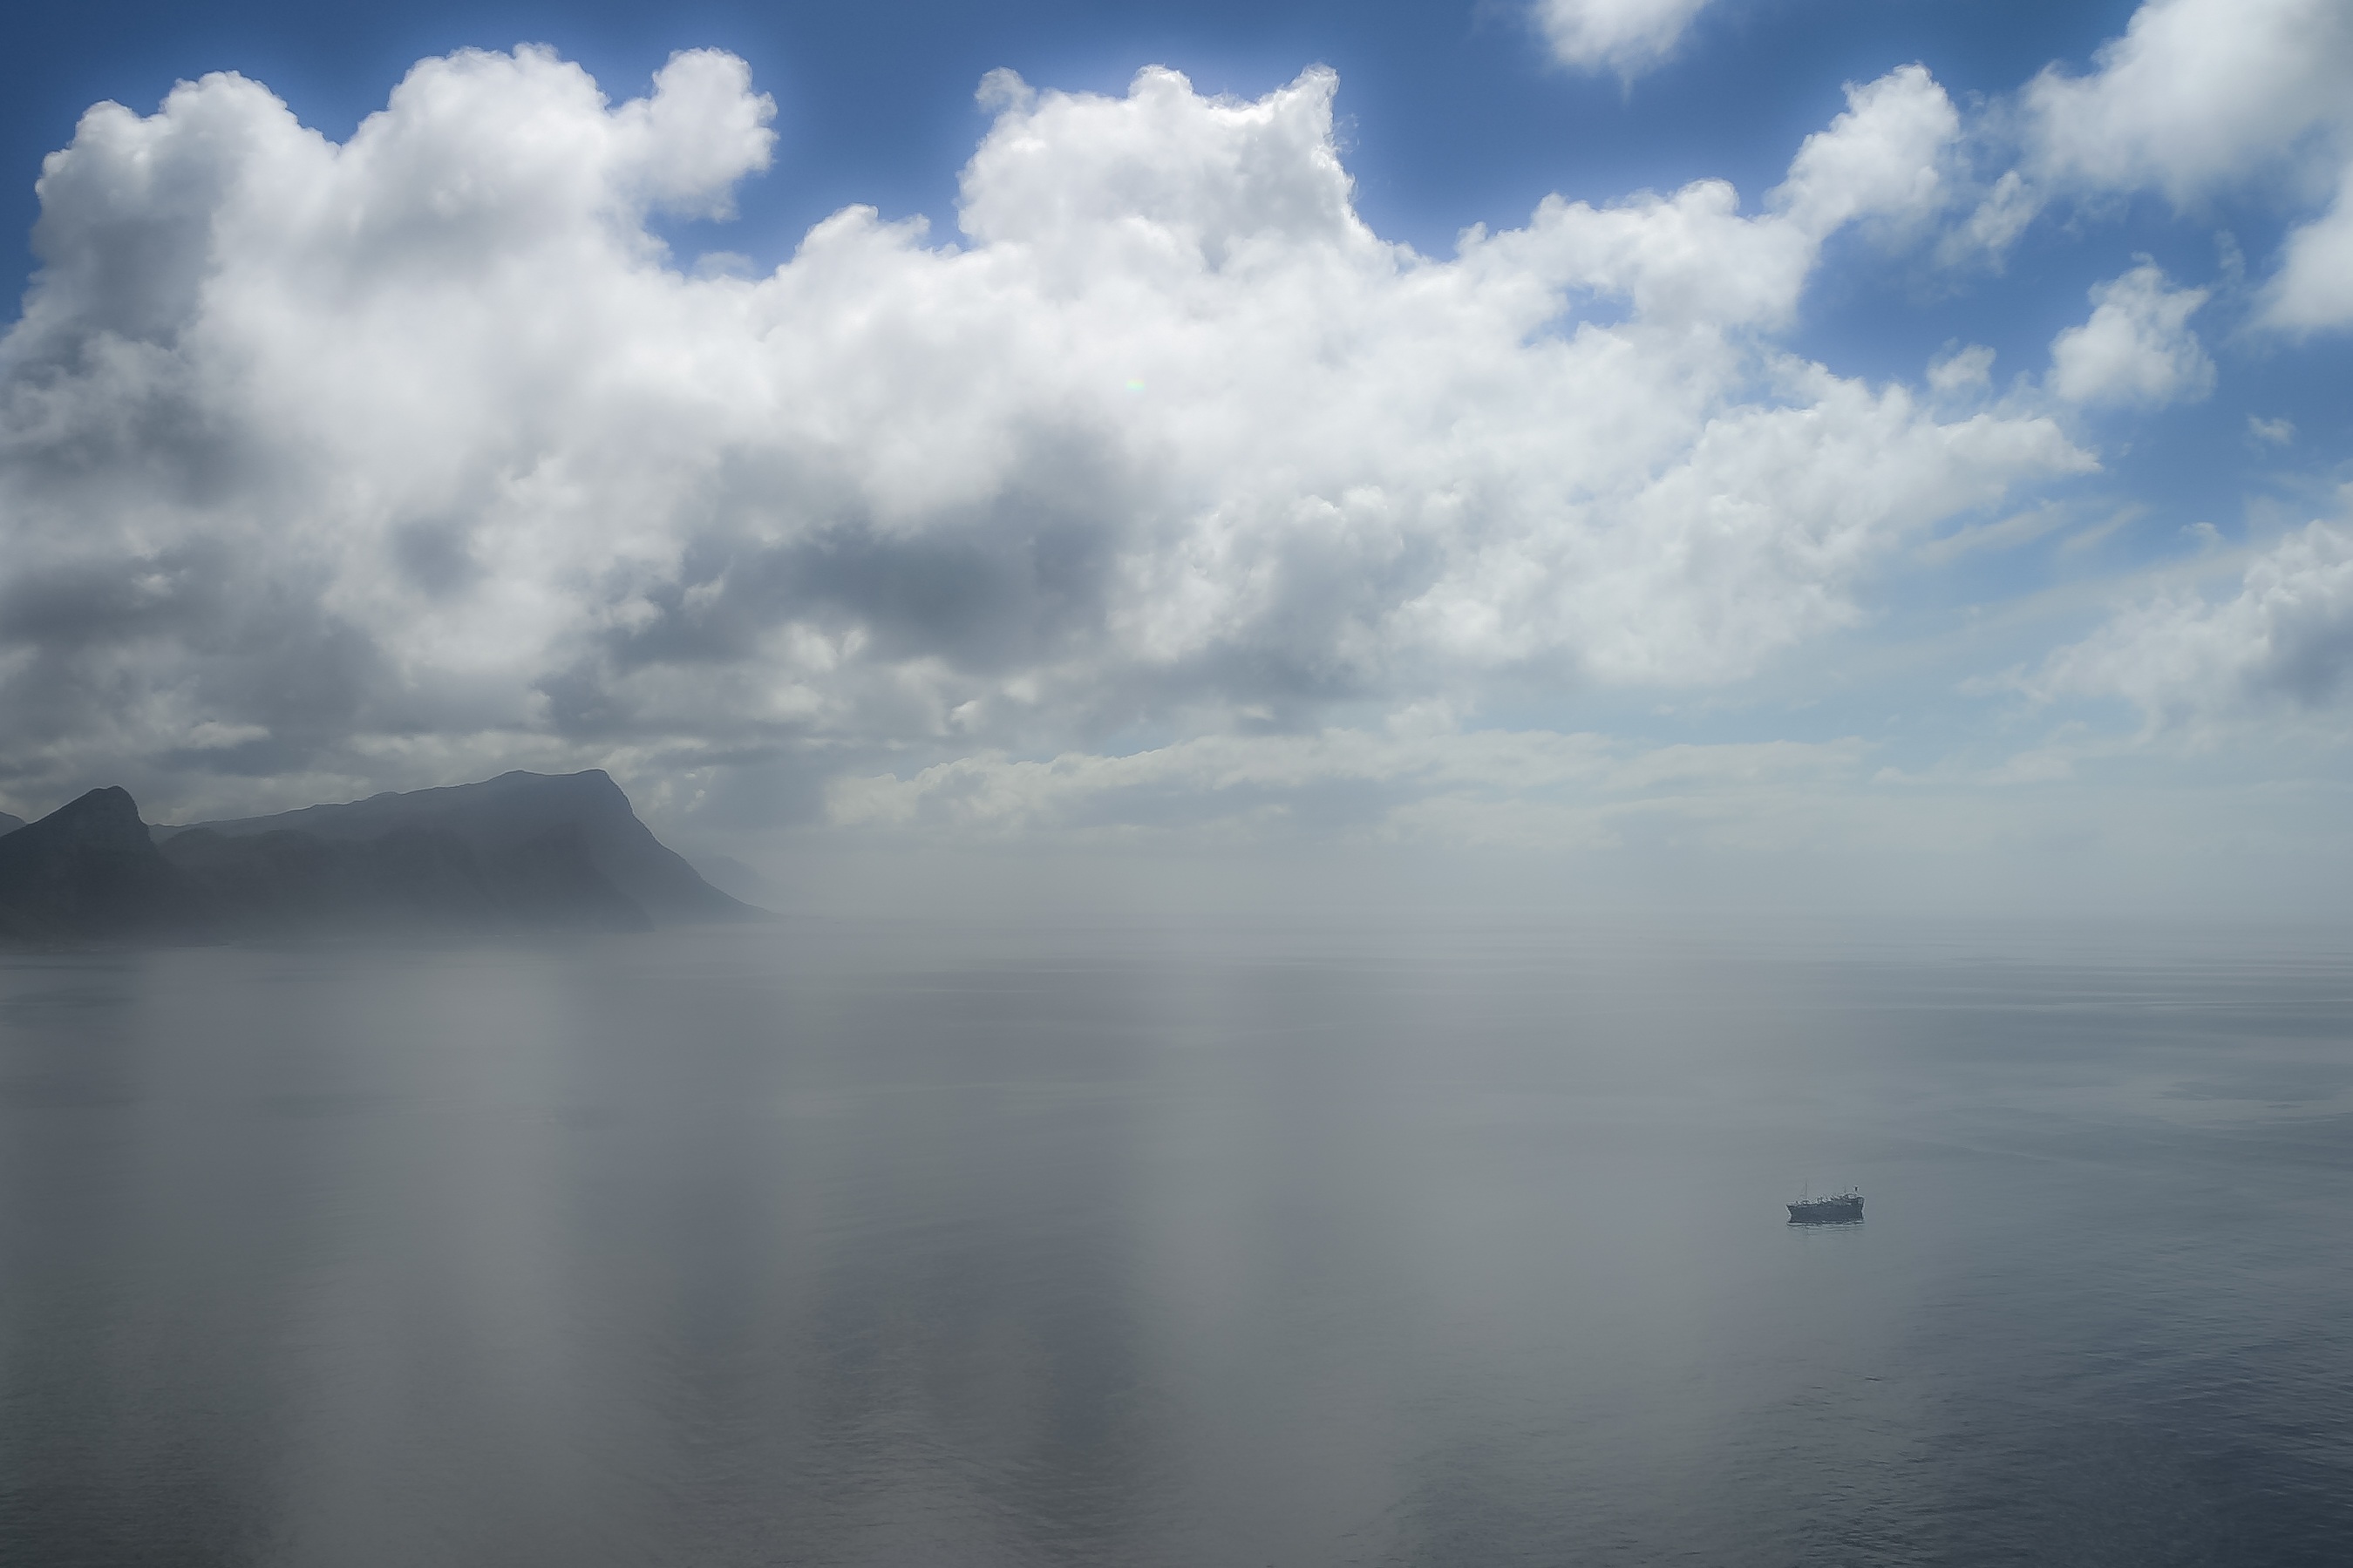
sea, coast, water, ocean, horizon, cloud, sky, fog, mist, sunlight, morning, shore, wave, lake, dawn, atmosphere, ship, coastline, seaside, dusk, reflection, scenic, seascape, scenery, weather, calm, rocks, clouds, meteorological phenomenon, atmospheric phenomenon, atmosphere of earth